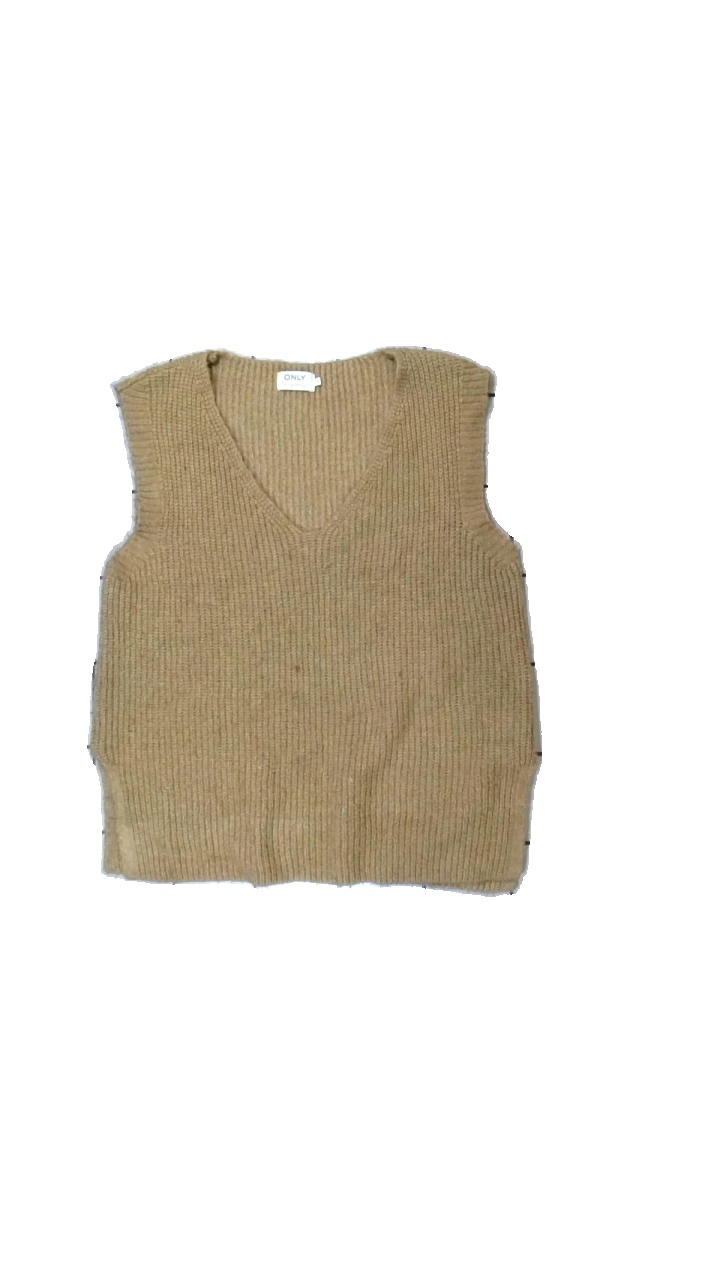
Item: Vest (Ladies)
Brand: Only
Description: brun stickad väst, nopprig
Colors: Brown
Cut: Regular, V-collar
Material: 100% acrylic
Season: All
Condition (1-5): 2
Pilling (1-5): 2
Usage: Export
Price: <50